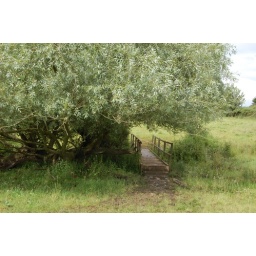
footbridge in cow pasture